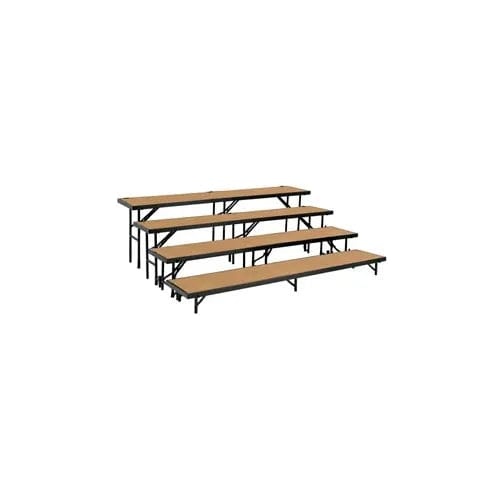
4 Level Tapered Riser with Hardboard - 60"L x 18"W - 8"H, 16"H, 24"H & 32"H
Easy to set-up standing choral riser is tapered to create angled, semi-circular arrangements. Allows for quick arrangement for all performance venues. Features built-in multi-level ganging mechanism. 10 Year Limited Warranty. Tan finish. 60"L x 18"W x 8, 16, 24 & 32"H overall.
Brand: Centerline Dynamics
Category: Arts & Entertainment > Hobbies & Creative Arts > Musical Instrument & Orchestra Accessories > Music Benches & Stools